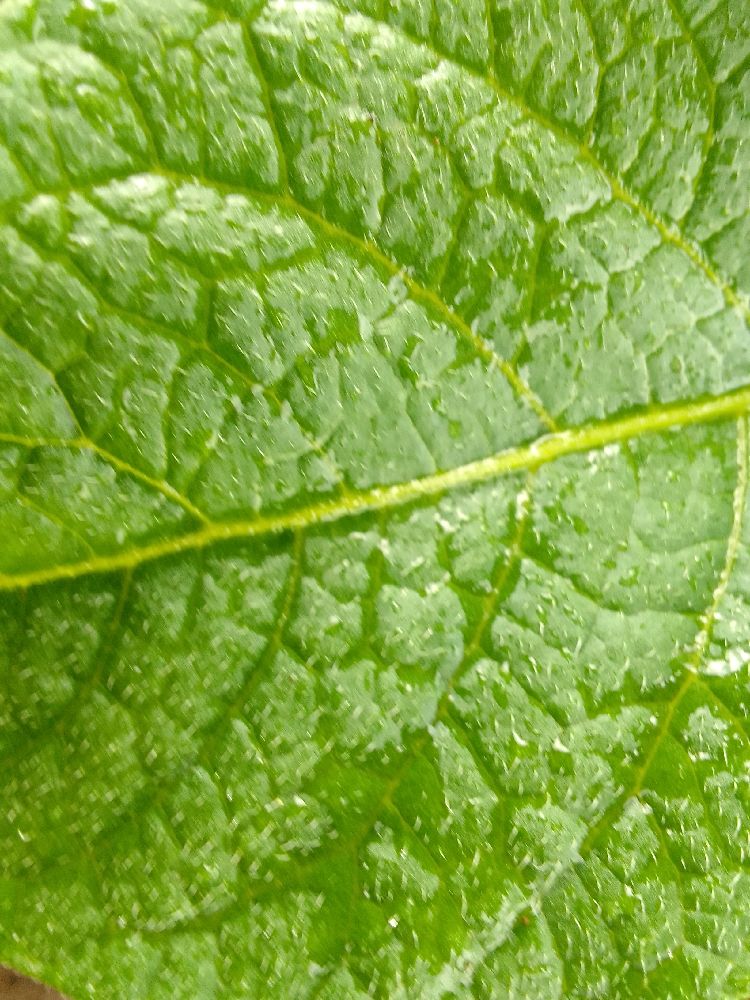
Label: Healthy